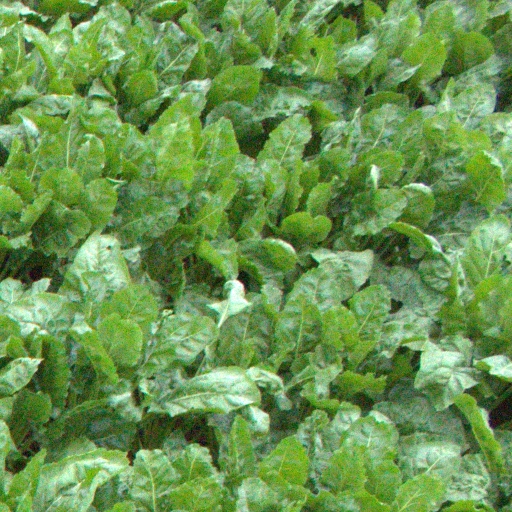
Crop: sugar beet